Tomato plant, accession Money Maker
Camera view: horizontal (90 deg, fisheye); turntable rotation: 90 degrees
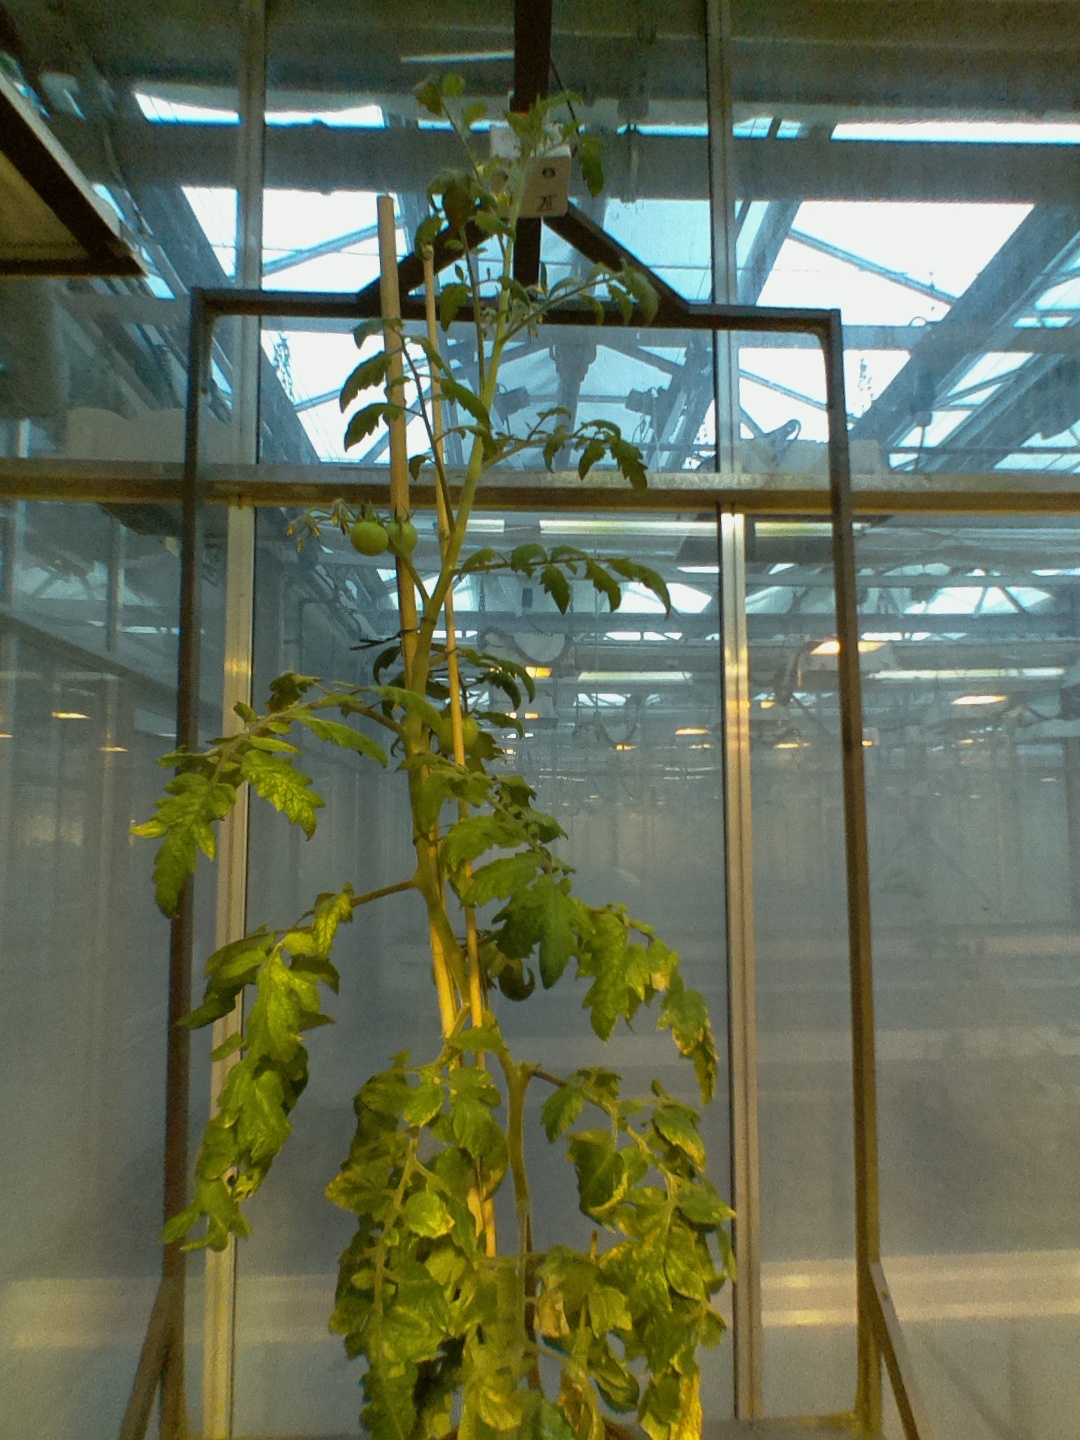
BBCH growth stage 73: 30%-40% of final fruit size